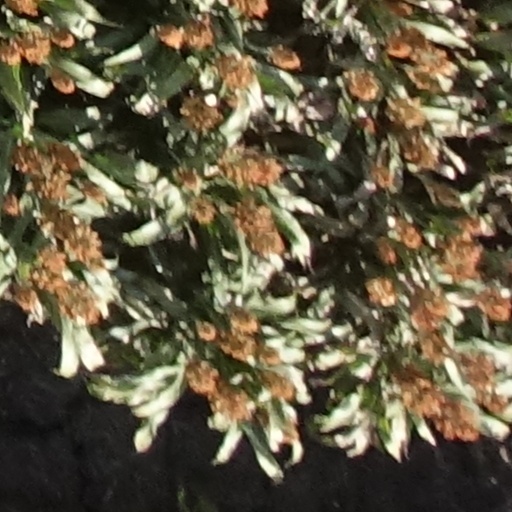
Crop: sorghum